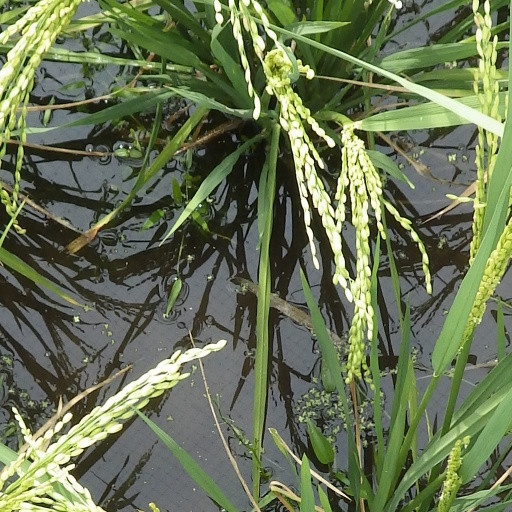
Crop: rice